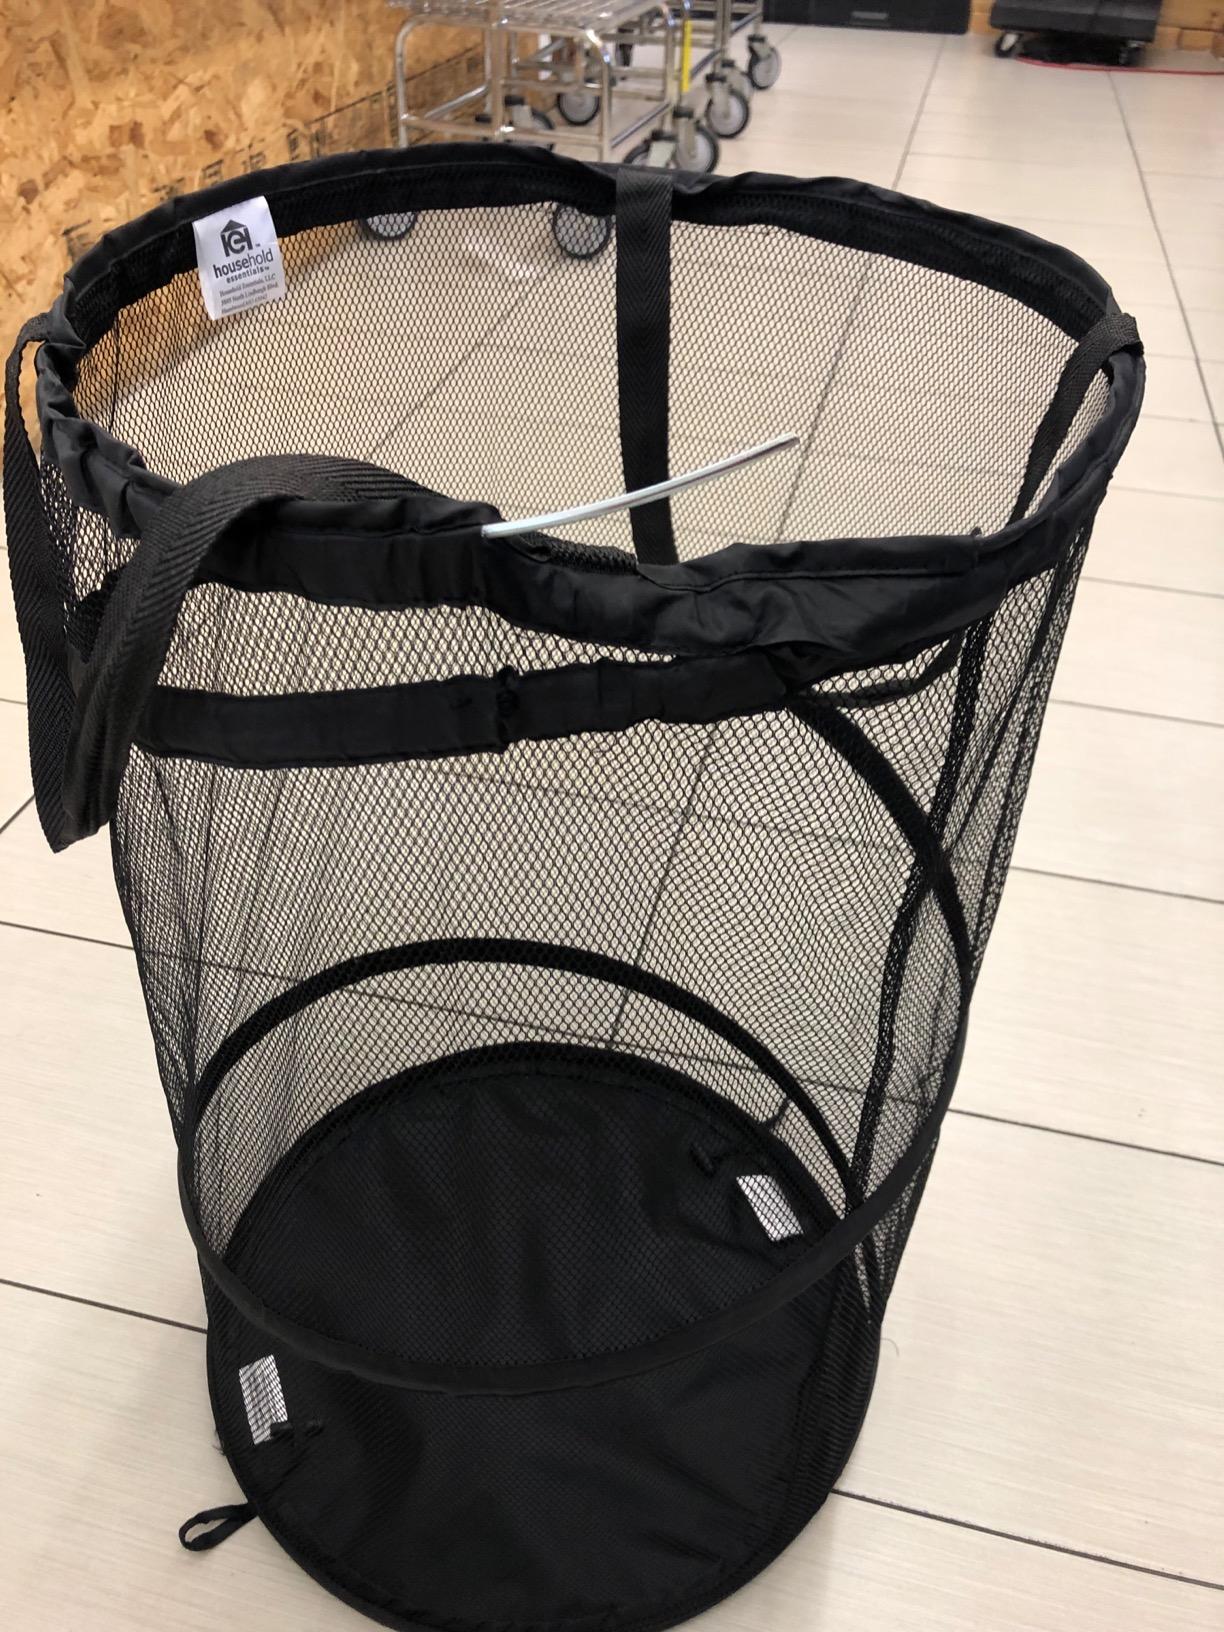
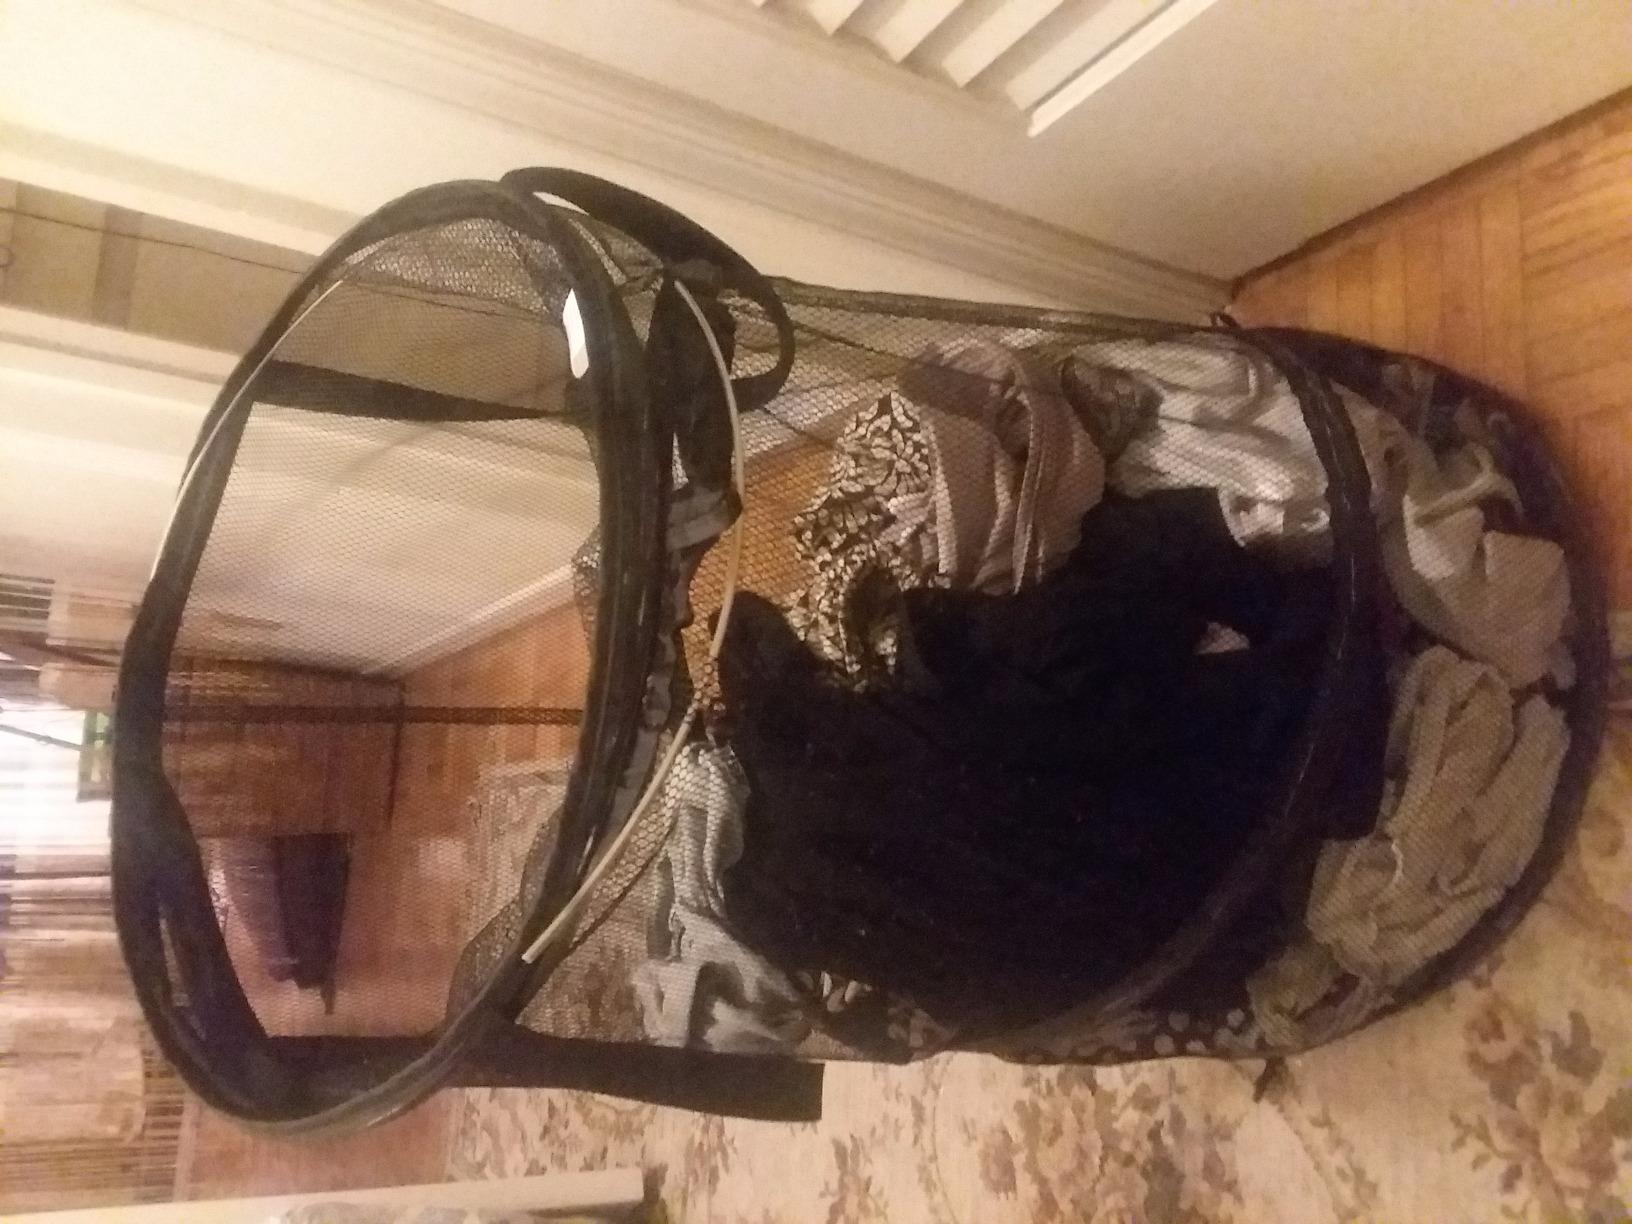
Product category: items_hamper
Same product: yes